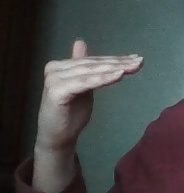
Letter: khaa